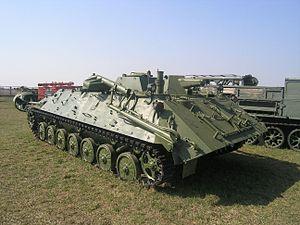
Le Zhuk, ou IRM Zhuk, un char du génie de reconnaissance technique russe.